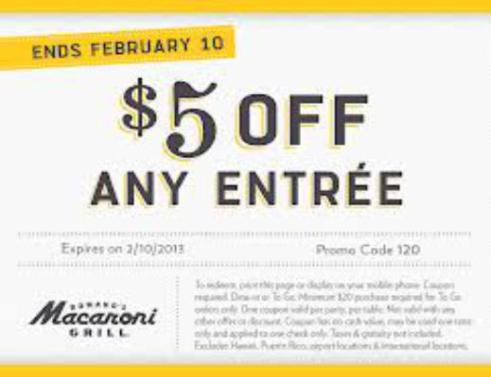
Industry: Food